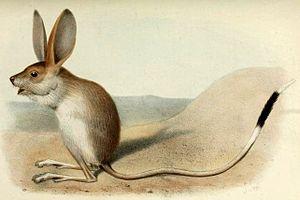
Le Gerboise à longues oreilles est une petite gerboise, vivant en Asie centrale, dans les régions paléarctiques de Chine et de Mongolie, du désert de Gobi et qui était auparavant menacée de disparition. C'est la seule espèce du genre Euchoreutes qui est monotypique, lui-même étant le seul genre de la sous-famille des Euchoreutinae. Cette sous-famille de rongeurs sauteurs de la famille des Dipodidés a été créée zoologiste américain d'origine allemande Marcus Ward Lyon en 1901.